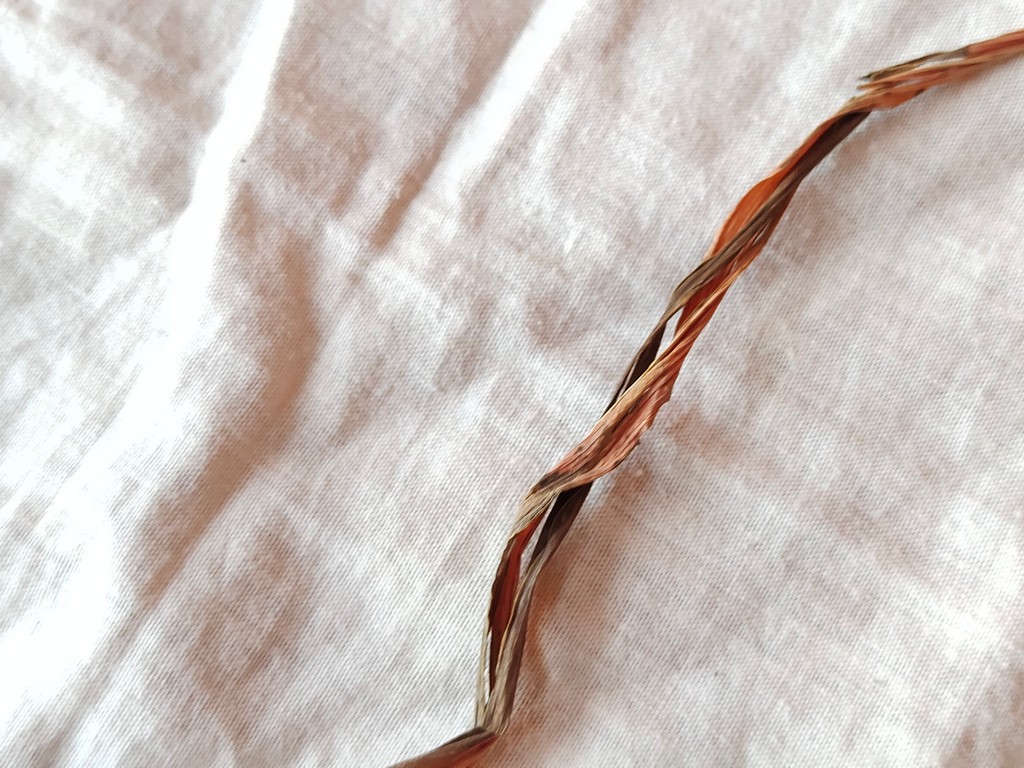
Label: Dried